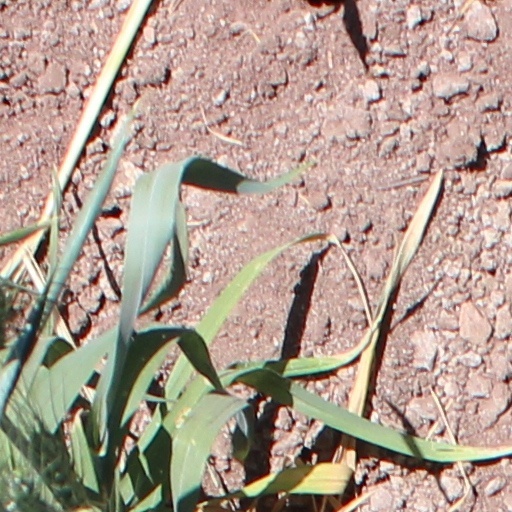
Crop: wheat